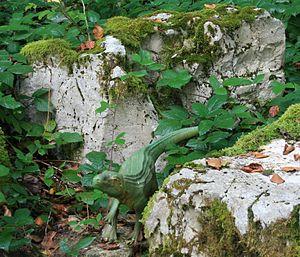
Euparkeria, Préhisto-parc de Réclère